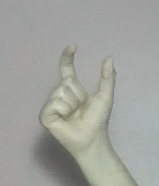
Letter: nun